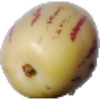
Label: Pepino 1